Lipton

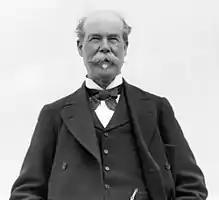
Thomas Lipton

In 1871, Thomas Lipton (1848–1931) of Glasgow, Scotland, used his small savings to open a shop; by the 1880s the business had grown to more than 200. In 1929, the Lipton grocery retail business was one of the companies that merged with Home and Colonial Stores, Maypole Dairy Company, Vyes & Boroughs, Templetons and Galbraiths & Pearks to form a food group with more than 3,000 shops. The group traded in the High Street under various names, but was registered on the UK stock market as Allied Suppliers; Allied Stores was originally formed in 1929 to act as the group's purchasing arm. Lipton's became a supermarket chain focused on small towns. Allied was acquired by Argyll Foods in 1982; the supermarket business was rebranded as Presto during the 1980s.